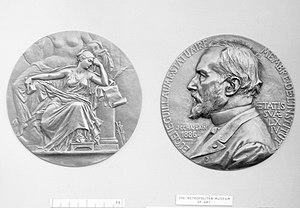
Jules-Clément Chaplain, dit Jules Chaplain, né le 12 juillet 1839 à Mortagne-au-Perche et mort le 13 juillet 1909 à Paris, est un sculpteur, médailleur, dessinateur et lithographe français.